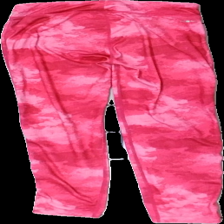
View: back
Type: Tights
Category: Children
Brand: Soc (Stadium)
Colors: Pink
Material: 100% poly
Pattern: Other
Cut: Regular
Size: 146
Season: All
Price range: <50
Recommended usage: Reuse